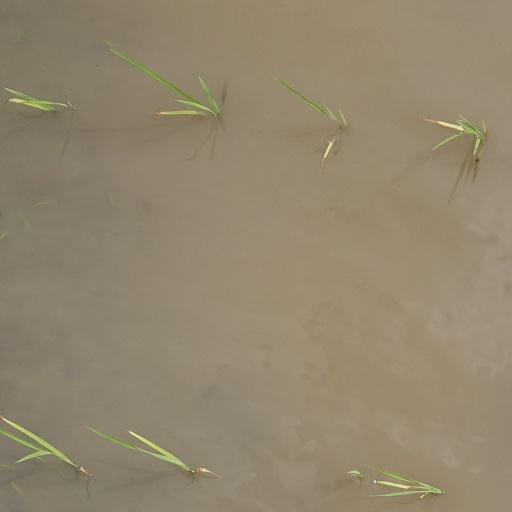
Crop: rice